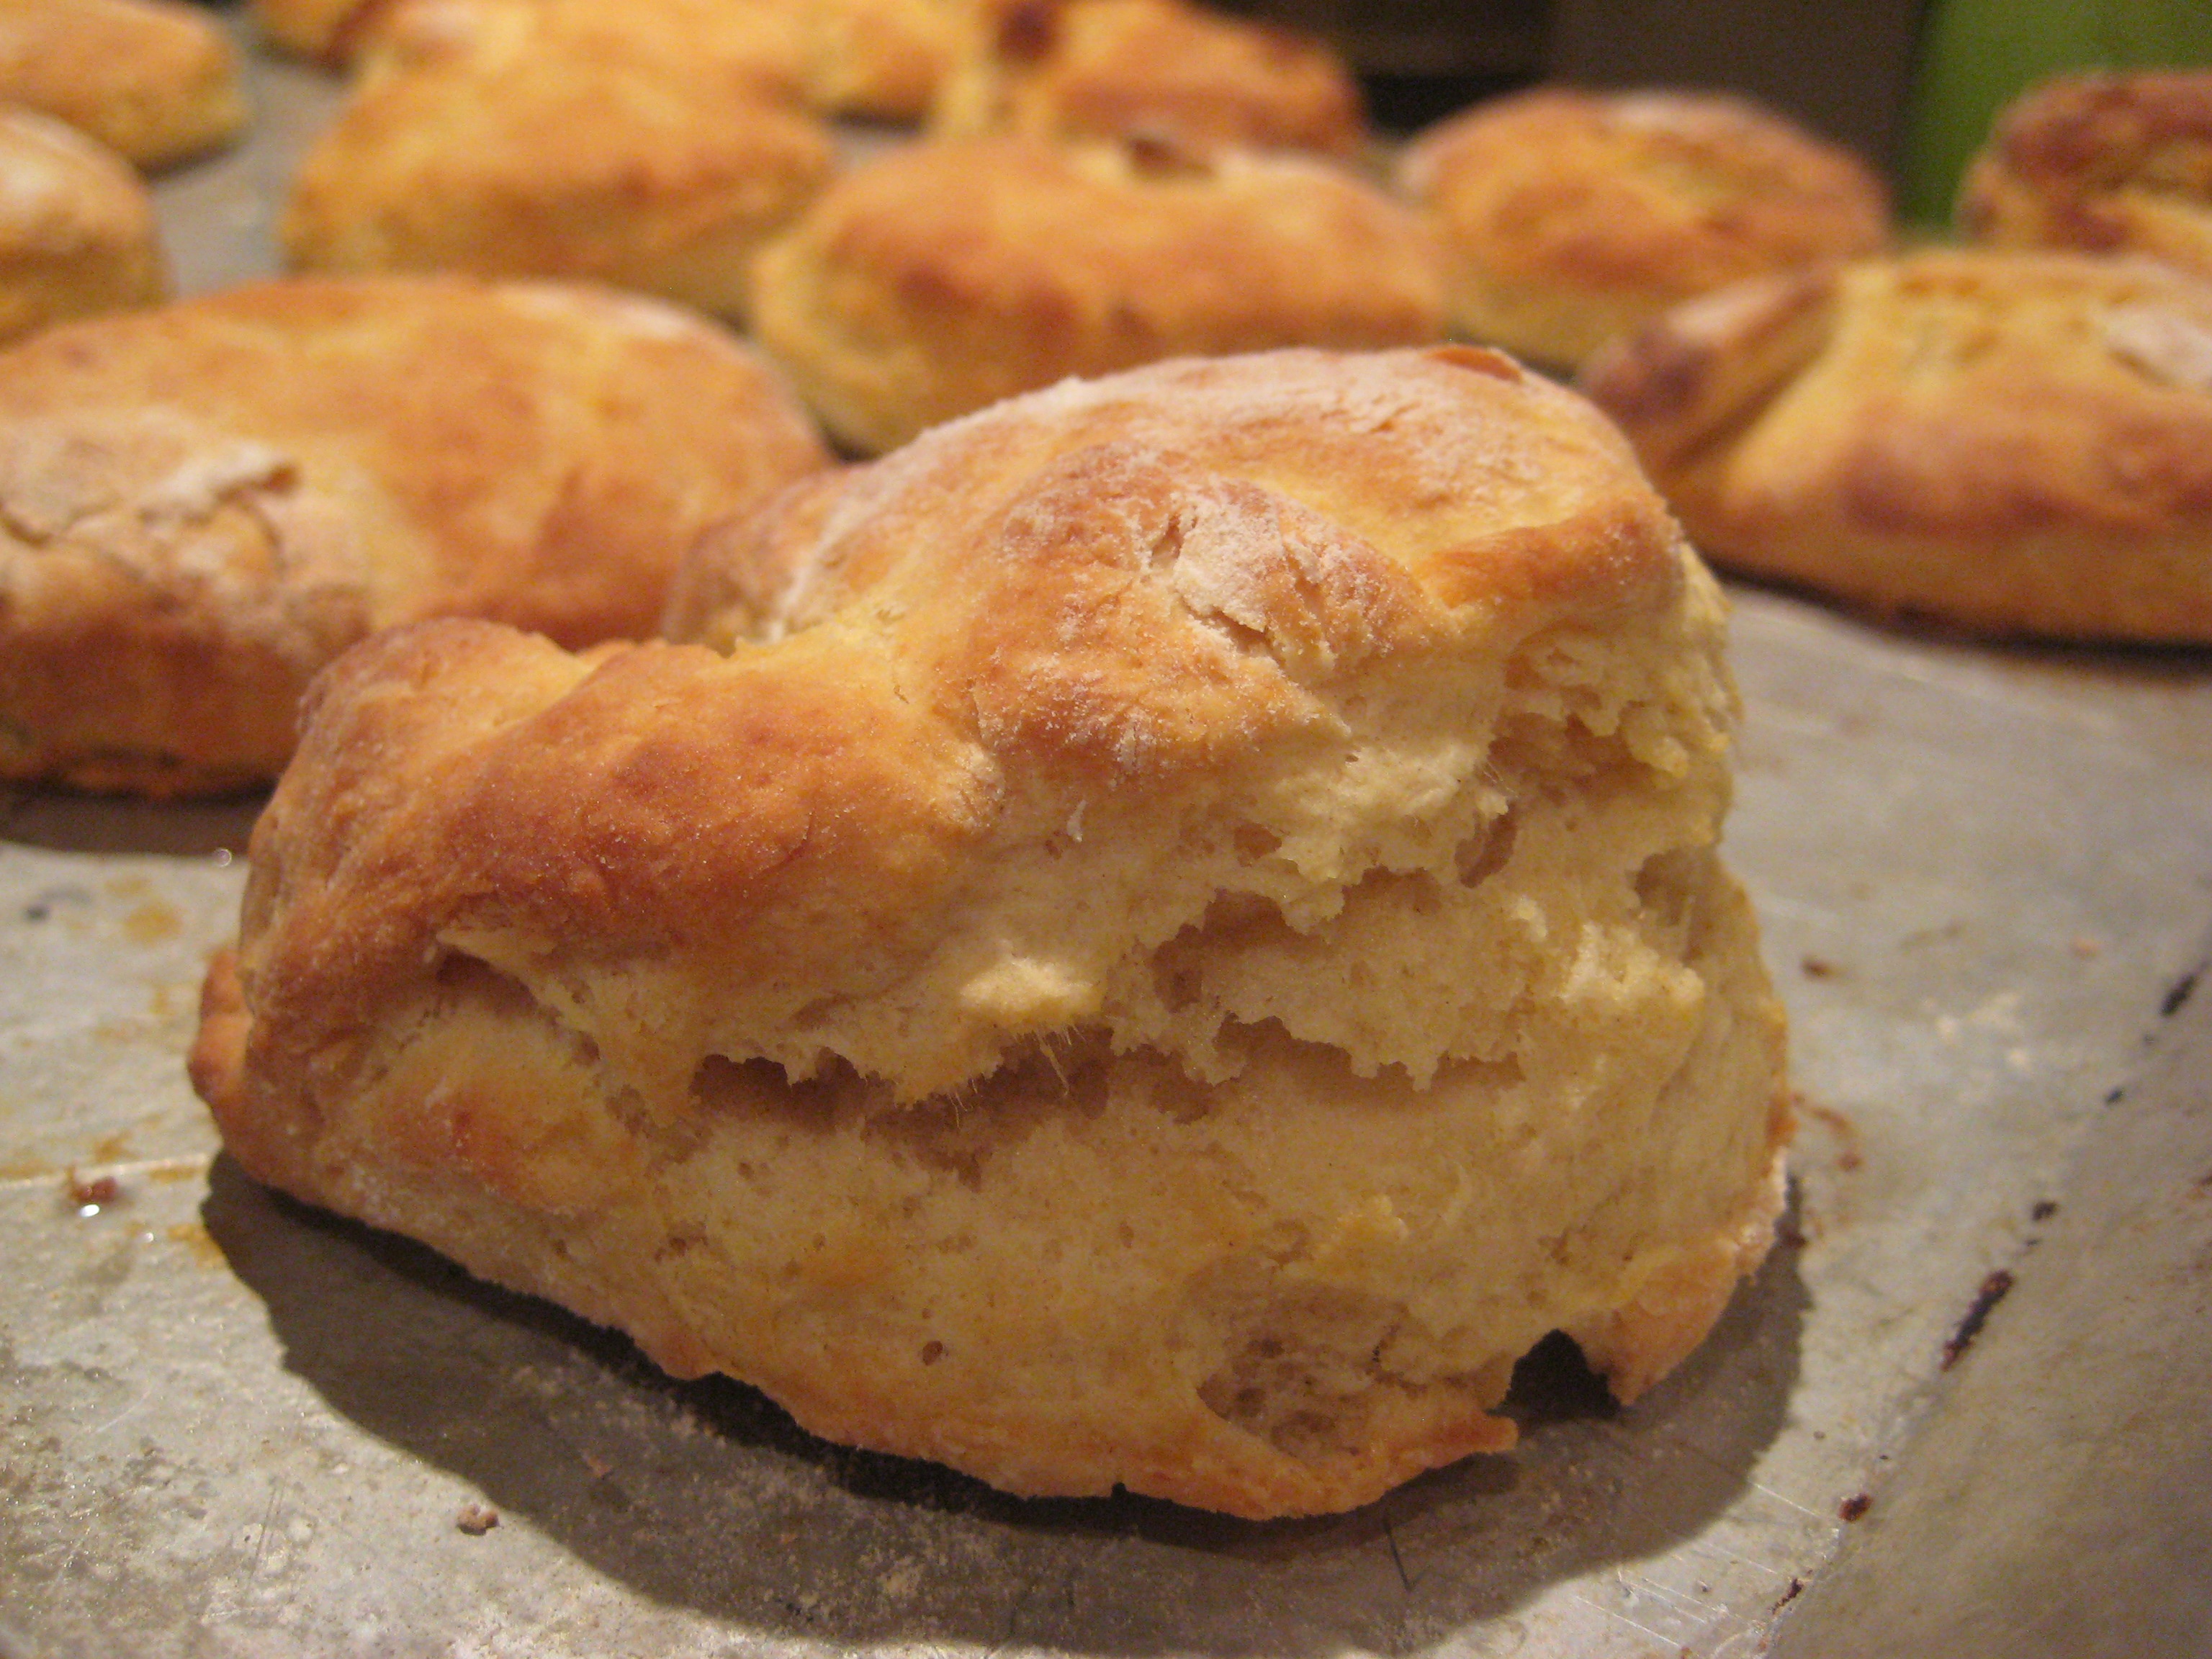
dish, meal, food, produce, breakfast, baking, dessert, cuisine, homemade, bread, bun, flour, scone, baked goods